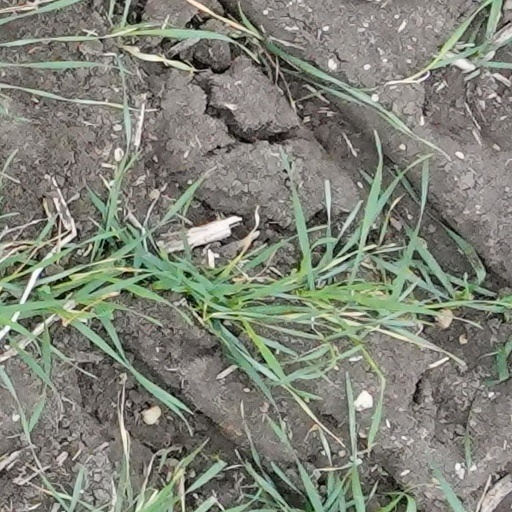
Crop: wheat